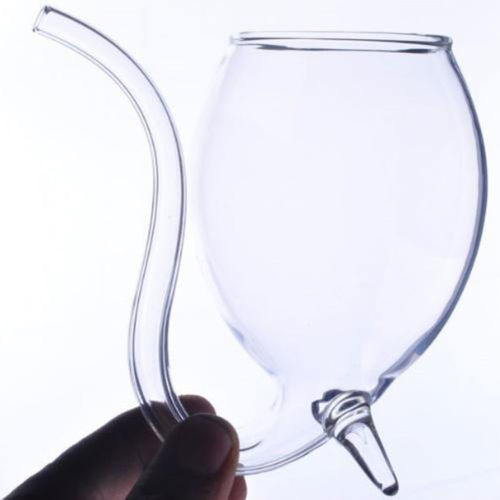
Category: mug